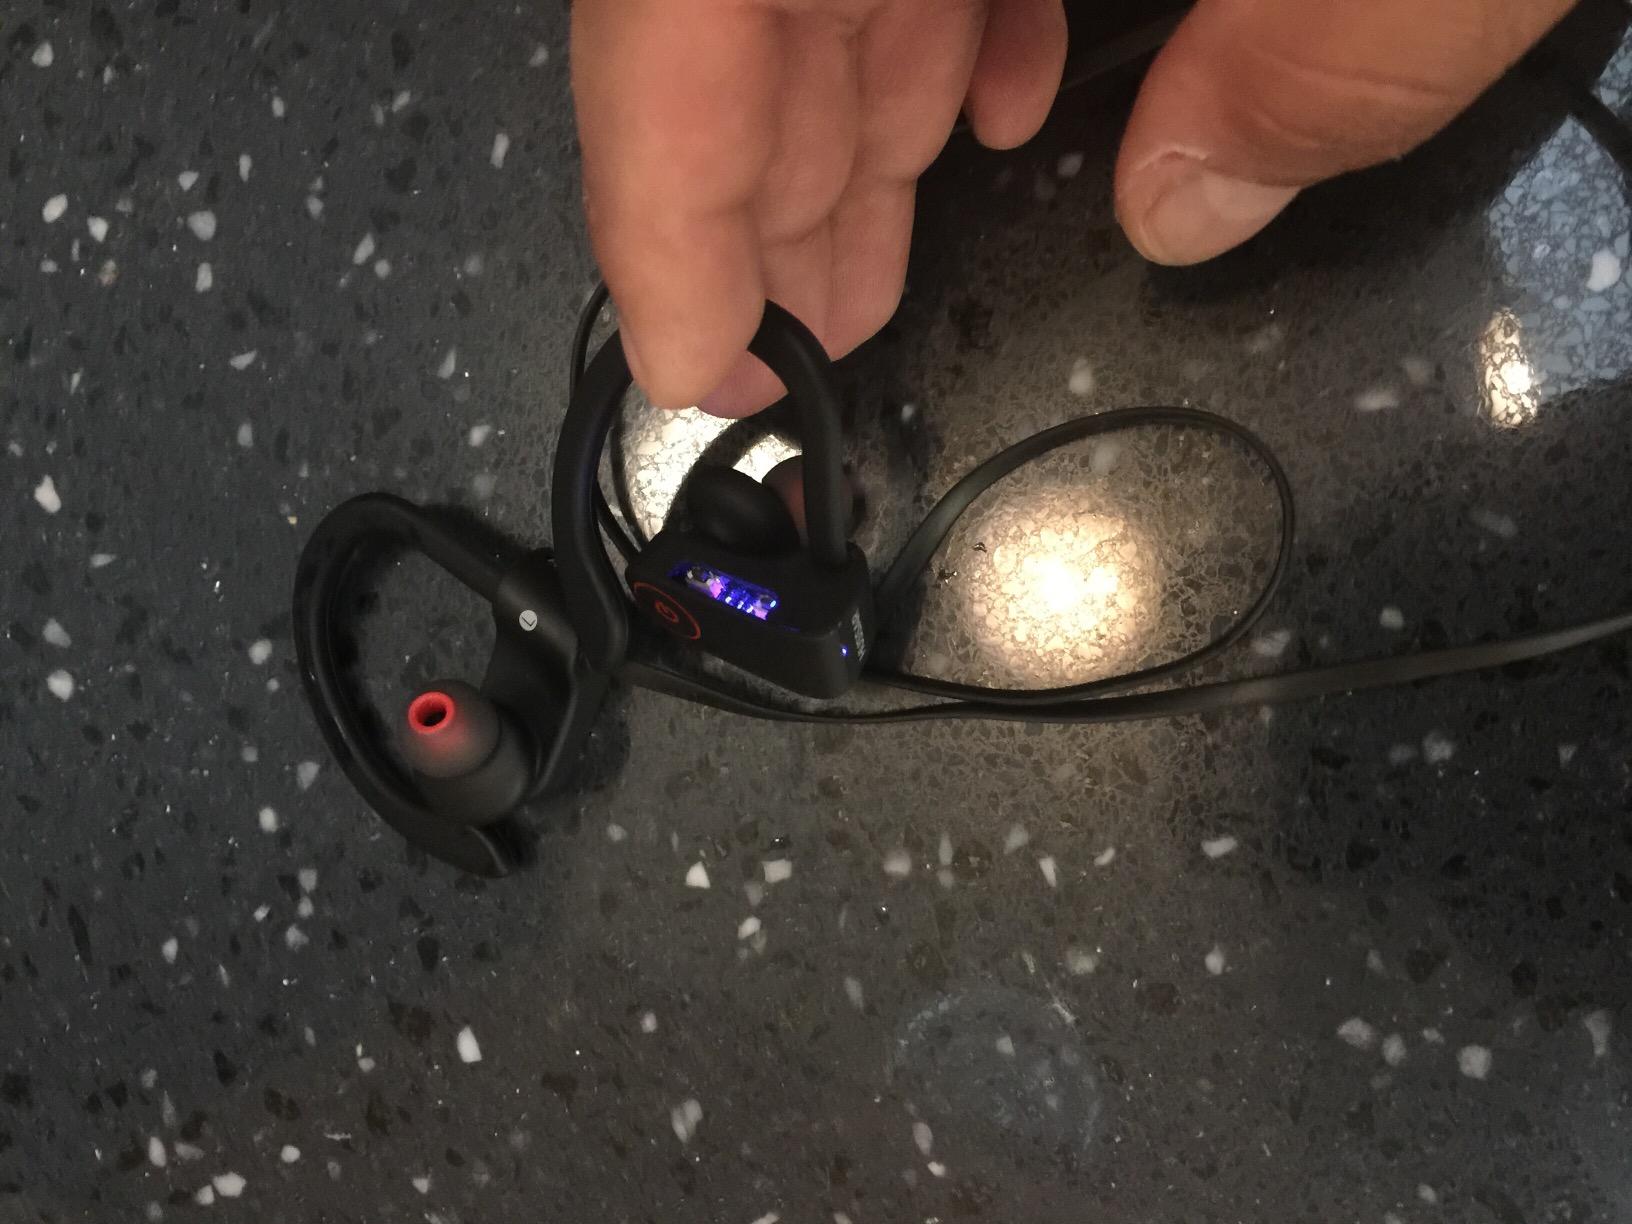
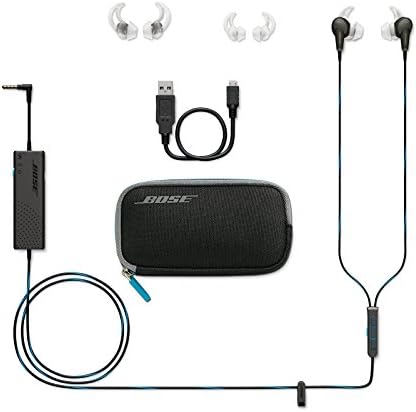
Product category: headphones
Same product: no